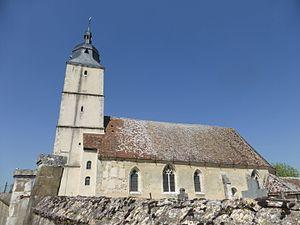
Église Saint-Martin de Brunelles, en Eure-et-Loir.
Brunelles est une ancienne commune française située dans le département d'Eure-et-Loir en région Centre-Val de Loire, devenue le 1ᵉʳ janvier 2019 une commune déléguée au sein de la commune nouvelle d'Arcisses. Elle se situe au cœur de la région naturelle du Perche.
Arcisses est une commune nouvelle française située dans le département d'Eure-et-Loir, en région Centre-Val de Loire. Elle résulte de la fusion — au 1ᵉʳ janvier 2019 — des communes de Brunelles, Coudreceau et Margon.